Lyda Borelli

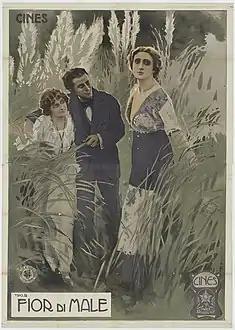
Lyda Borelli in the poster for Fior di male.

Novelist Lucio D'Ambra wrote about her in 1937: "The new goddess eclipsed with her aesthetic prestige all the others; young Italian women literally moulded themselves on this sinuous statue that, struck by love pangs, harmoniously twisted and turned like a sensual music. Women at the time loved her grand gestures on stage and on the big screen and tried to imitate as much as they could those plastic yet sensual movements. What later on happened with Greta Garbo, had happened in Italy with Lyda Borelli a few years earlier. It was easy to meet in the literary salons and cafes, at the theatre and in the streets many little Borellis who starved themselves ending up looking like sinuously serpentine shadows, thin, wrapped up and draped in the shortest fabric swatches they could find among the stocks of the silk shops."